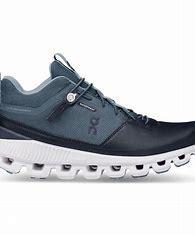
Brand: ON
Model: Cloud